Öykü Gürman

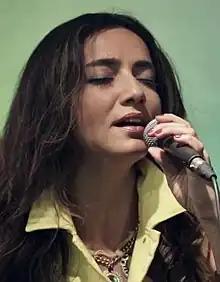
Gürman in 2014

Öykü Gürman (born 4 August 1982) is a Turkish singer and actress. In 2007, she and her twin brother formed the duo Öykü ve Berk and released three albums until 2015. Ever since, she has pursued a solo music career and has worked as an actress.